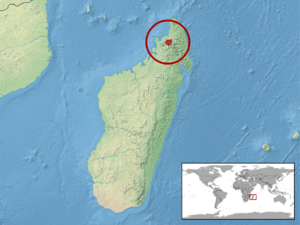
Calumma guibei est une espèce de sauriens de la famille des Chamaeleonidae.